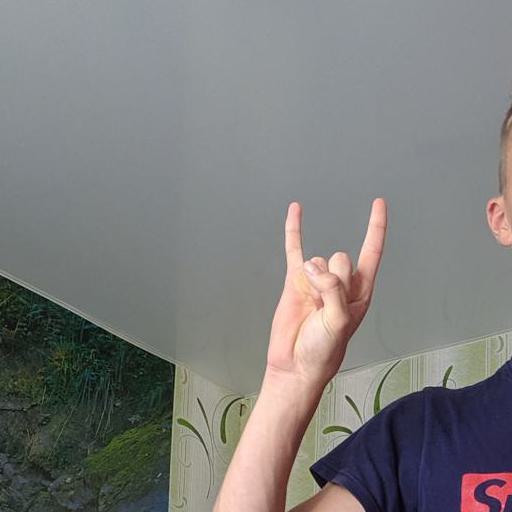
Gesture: rock